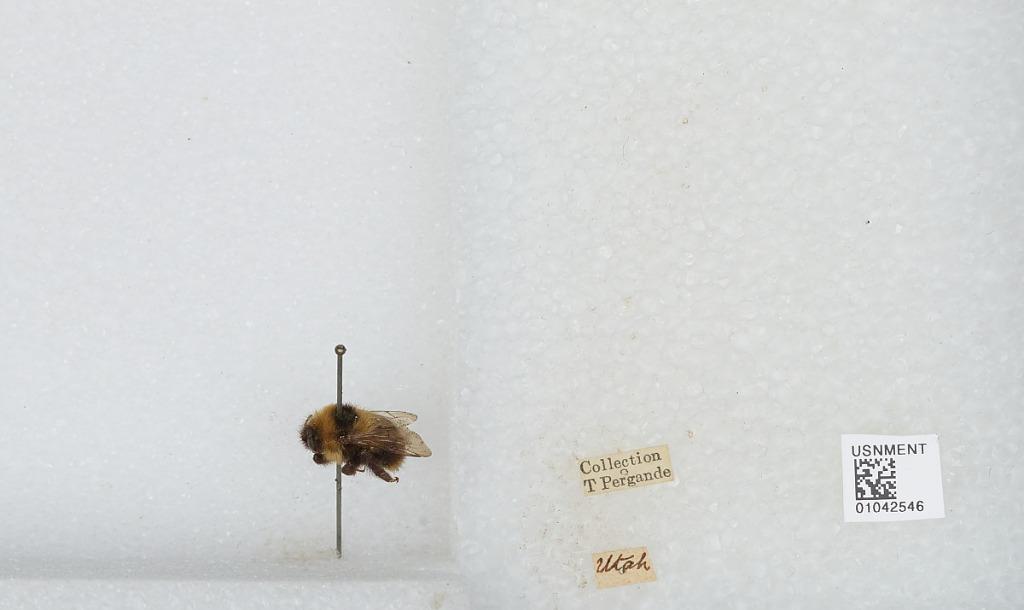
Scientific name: Bombus sp.
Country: United States
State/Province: Utah